Dean of Liverpool

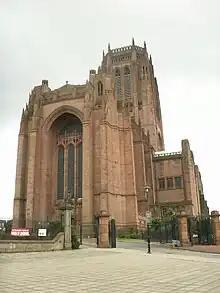
Liverpool Cathedral

The Dean of Liverpool is based in Liverpool and is head of the chapter of Liverpool Cathedral.